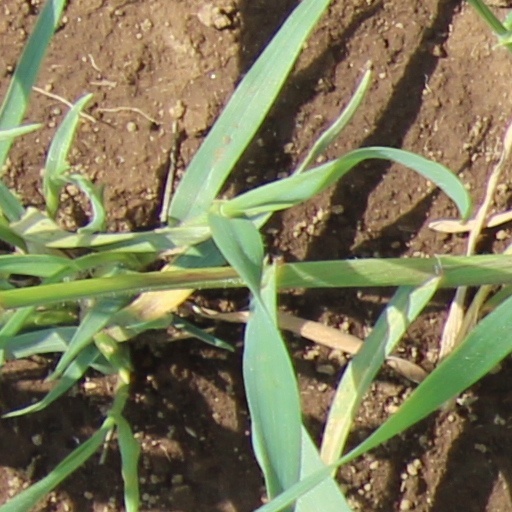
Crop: wheat